Florian Papp

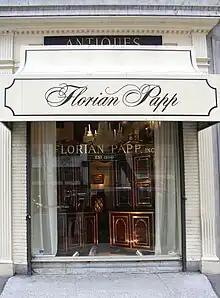
Front window of the Florian Papp Gallery at 962 Madison Ave.

Florian Papp is an antiques gallery based in New York City, U.S. One of the oldest in America, the company carries a collection of English and European antiques from the 18th through the 20th century.